Slobodan Milošević

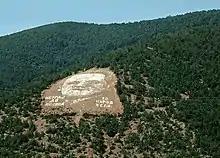
Milošević depicted on a mountainous terrain in 1989 with the words "Persist to pride, that's the people's wish."

On 16 April 1984, Milošević was elected president of the Belgrade League of Communists City Committee. On 21 February 1986, the Socialist Alliance of Working People unanimously supported him as presidential candidate for the SKJ's Serbian branch Central Committee. Milošević was elected by a majority vote at the 10th Congress of the Serbian League of Communists on 28 May 1986.